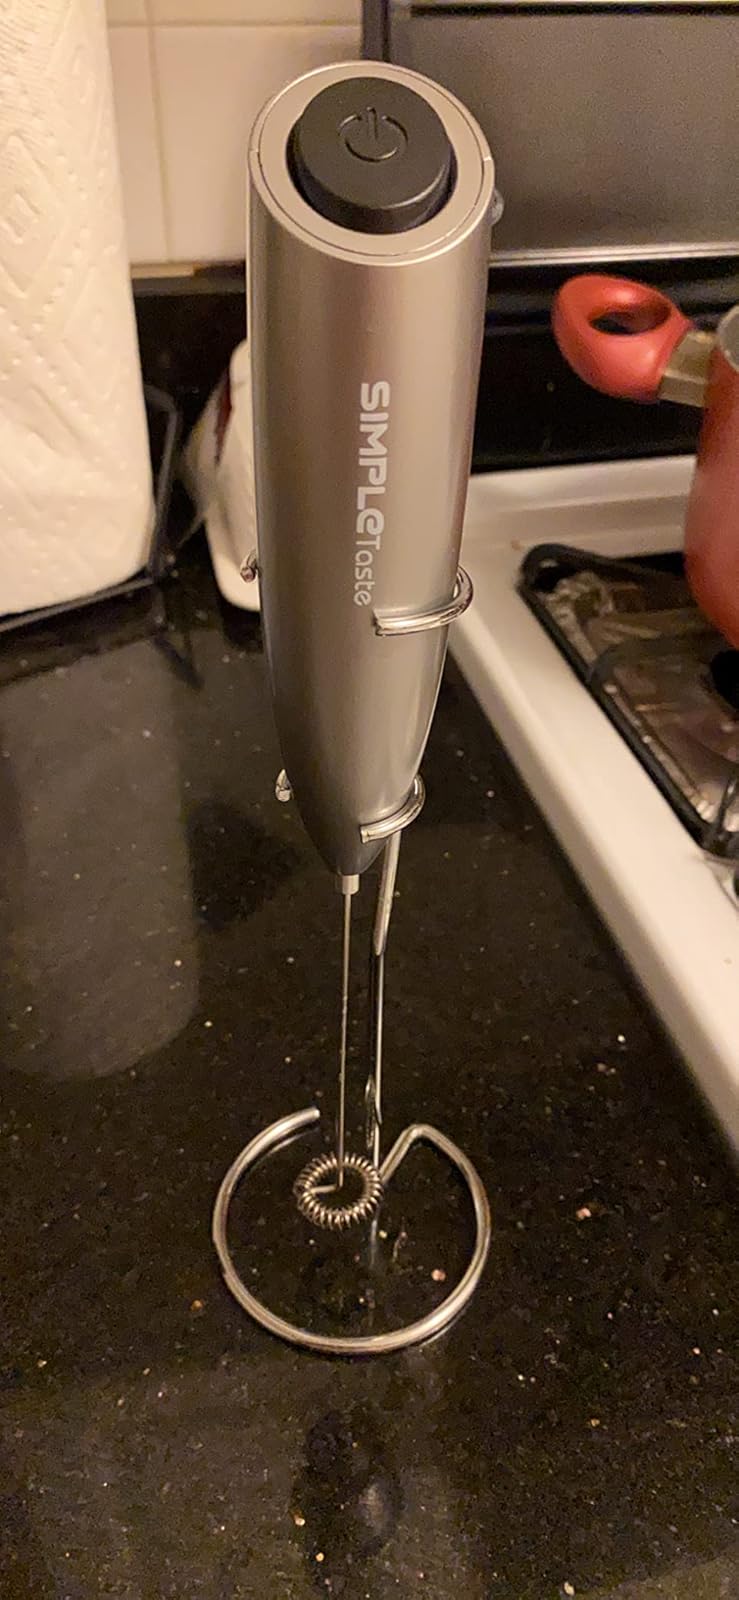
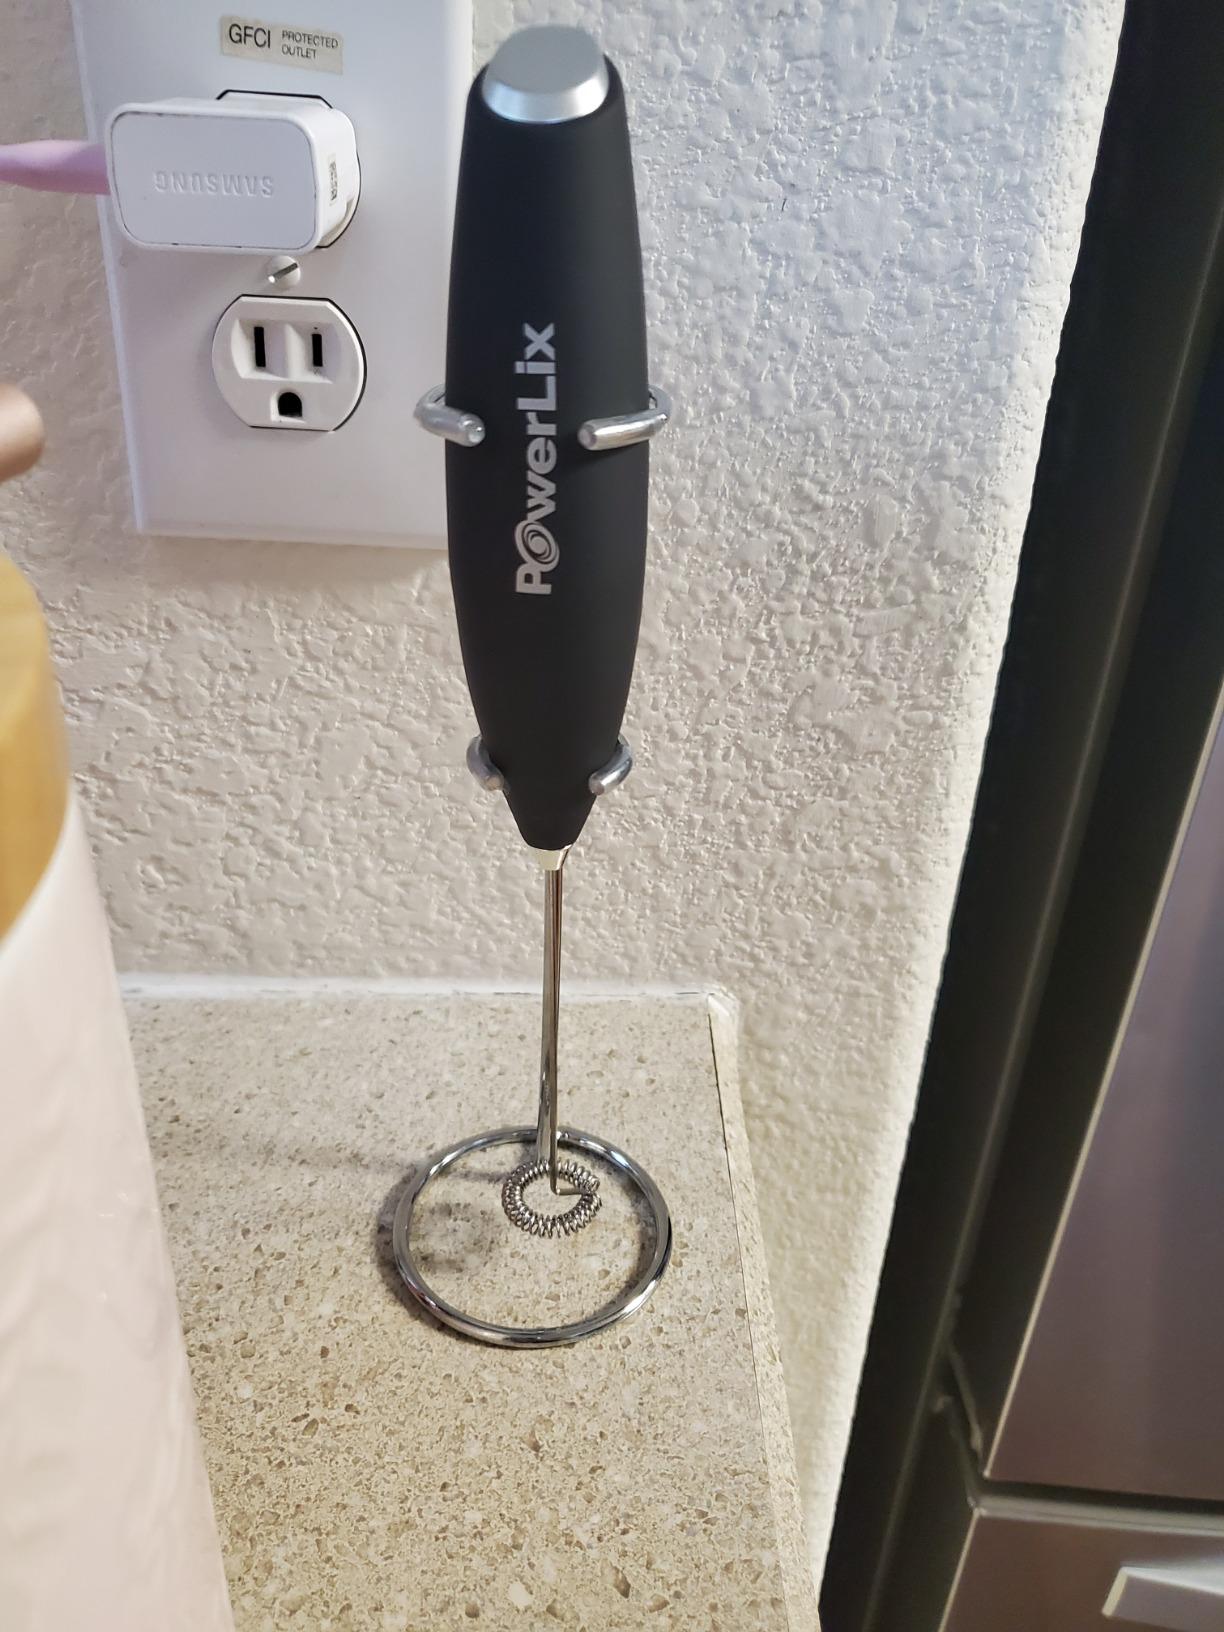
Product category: items_mixer
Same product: no